Ajit Pal Singh

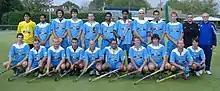
Ajit Pal Singh with team members In 2008-09

At the age of 7 or 8 years, little Ajit had been handed over a hockey stick by his uncle. He studied at the Cantonment Board Higher Secondary School, Jalandhar Cantonment and at the age of 16 years represented the Punjab State Schools Hockey team in 1963. During his initial days, Ajit used to play at the Full Back position. He moved to the Lyallpur Khalsa College, Jalandhar in 1964, and stayed there for a period of 4 years leading the college to 3 victories in the Punjab University College tournament. It was here that Ajit shifted from Full Back to Center Half, his real position. He was named the Captain of Punjab University Hockey team in 1966, and represented Indian Universities' Hockey team in 1968.